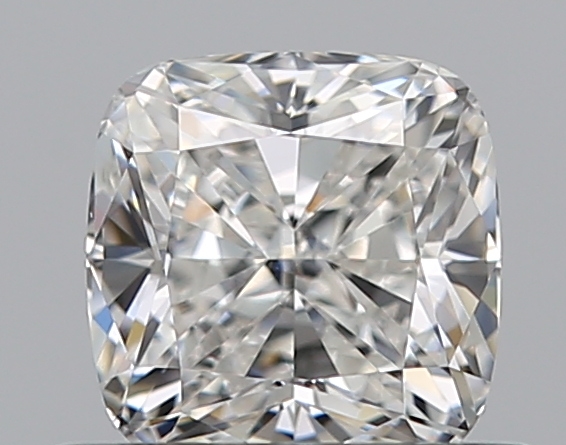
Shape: cushion
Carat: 0.61
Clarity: VS1
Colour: F
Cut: EX
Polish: EX
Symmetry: EX
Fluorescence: N
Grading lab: GIA
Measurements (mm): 4.68 x 4.68 x 3.26